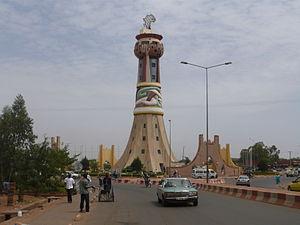
Le Mali - dont Bamako est la capitale - est un pays récent politiquement. La région fut colonisé par la France à partir de 1891 puis indépendant depuis 1960. Avant la période coloniale, les monuments étaient très rares sur le territoire malien. Les plus marquants restent le tombeau des Askia et les mégalithes de Tondi Daru.